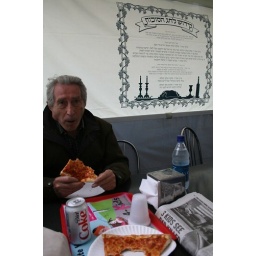
pizza in the sidewalk sukkah